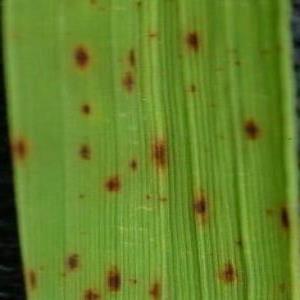
Disease: Brownspot